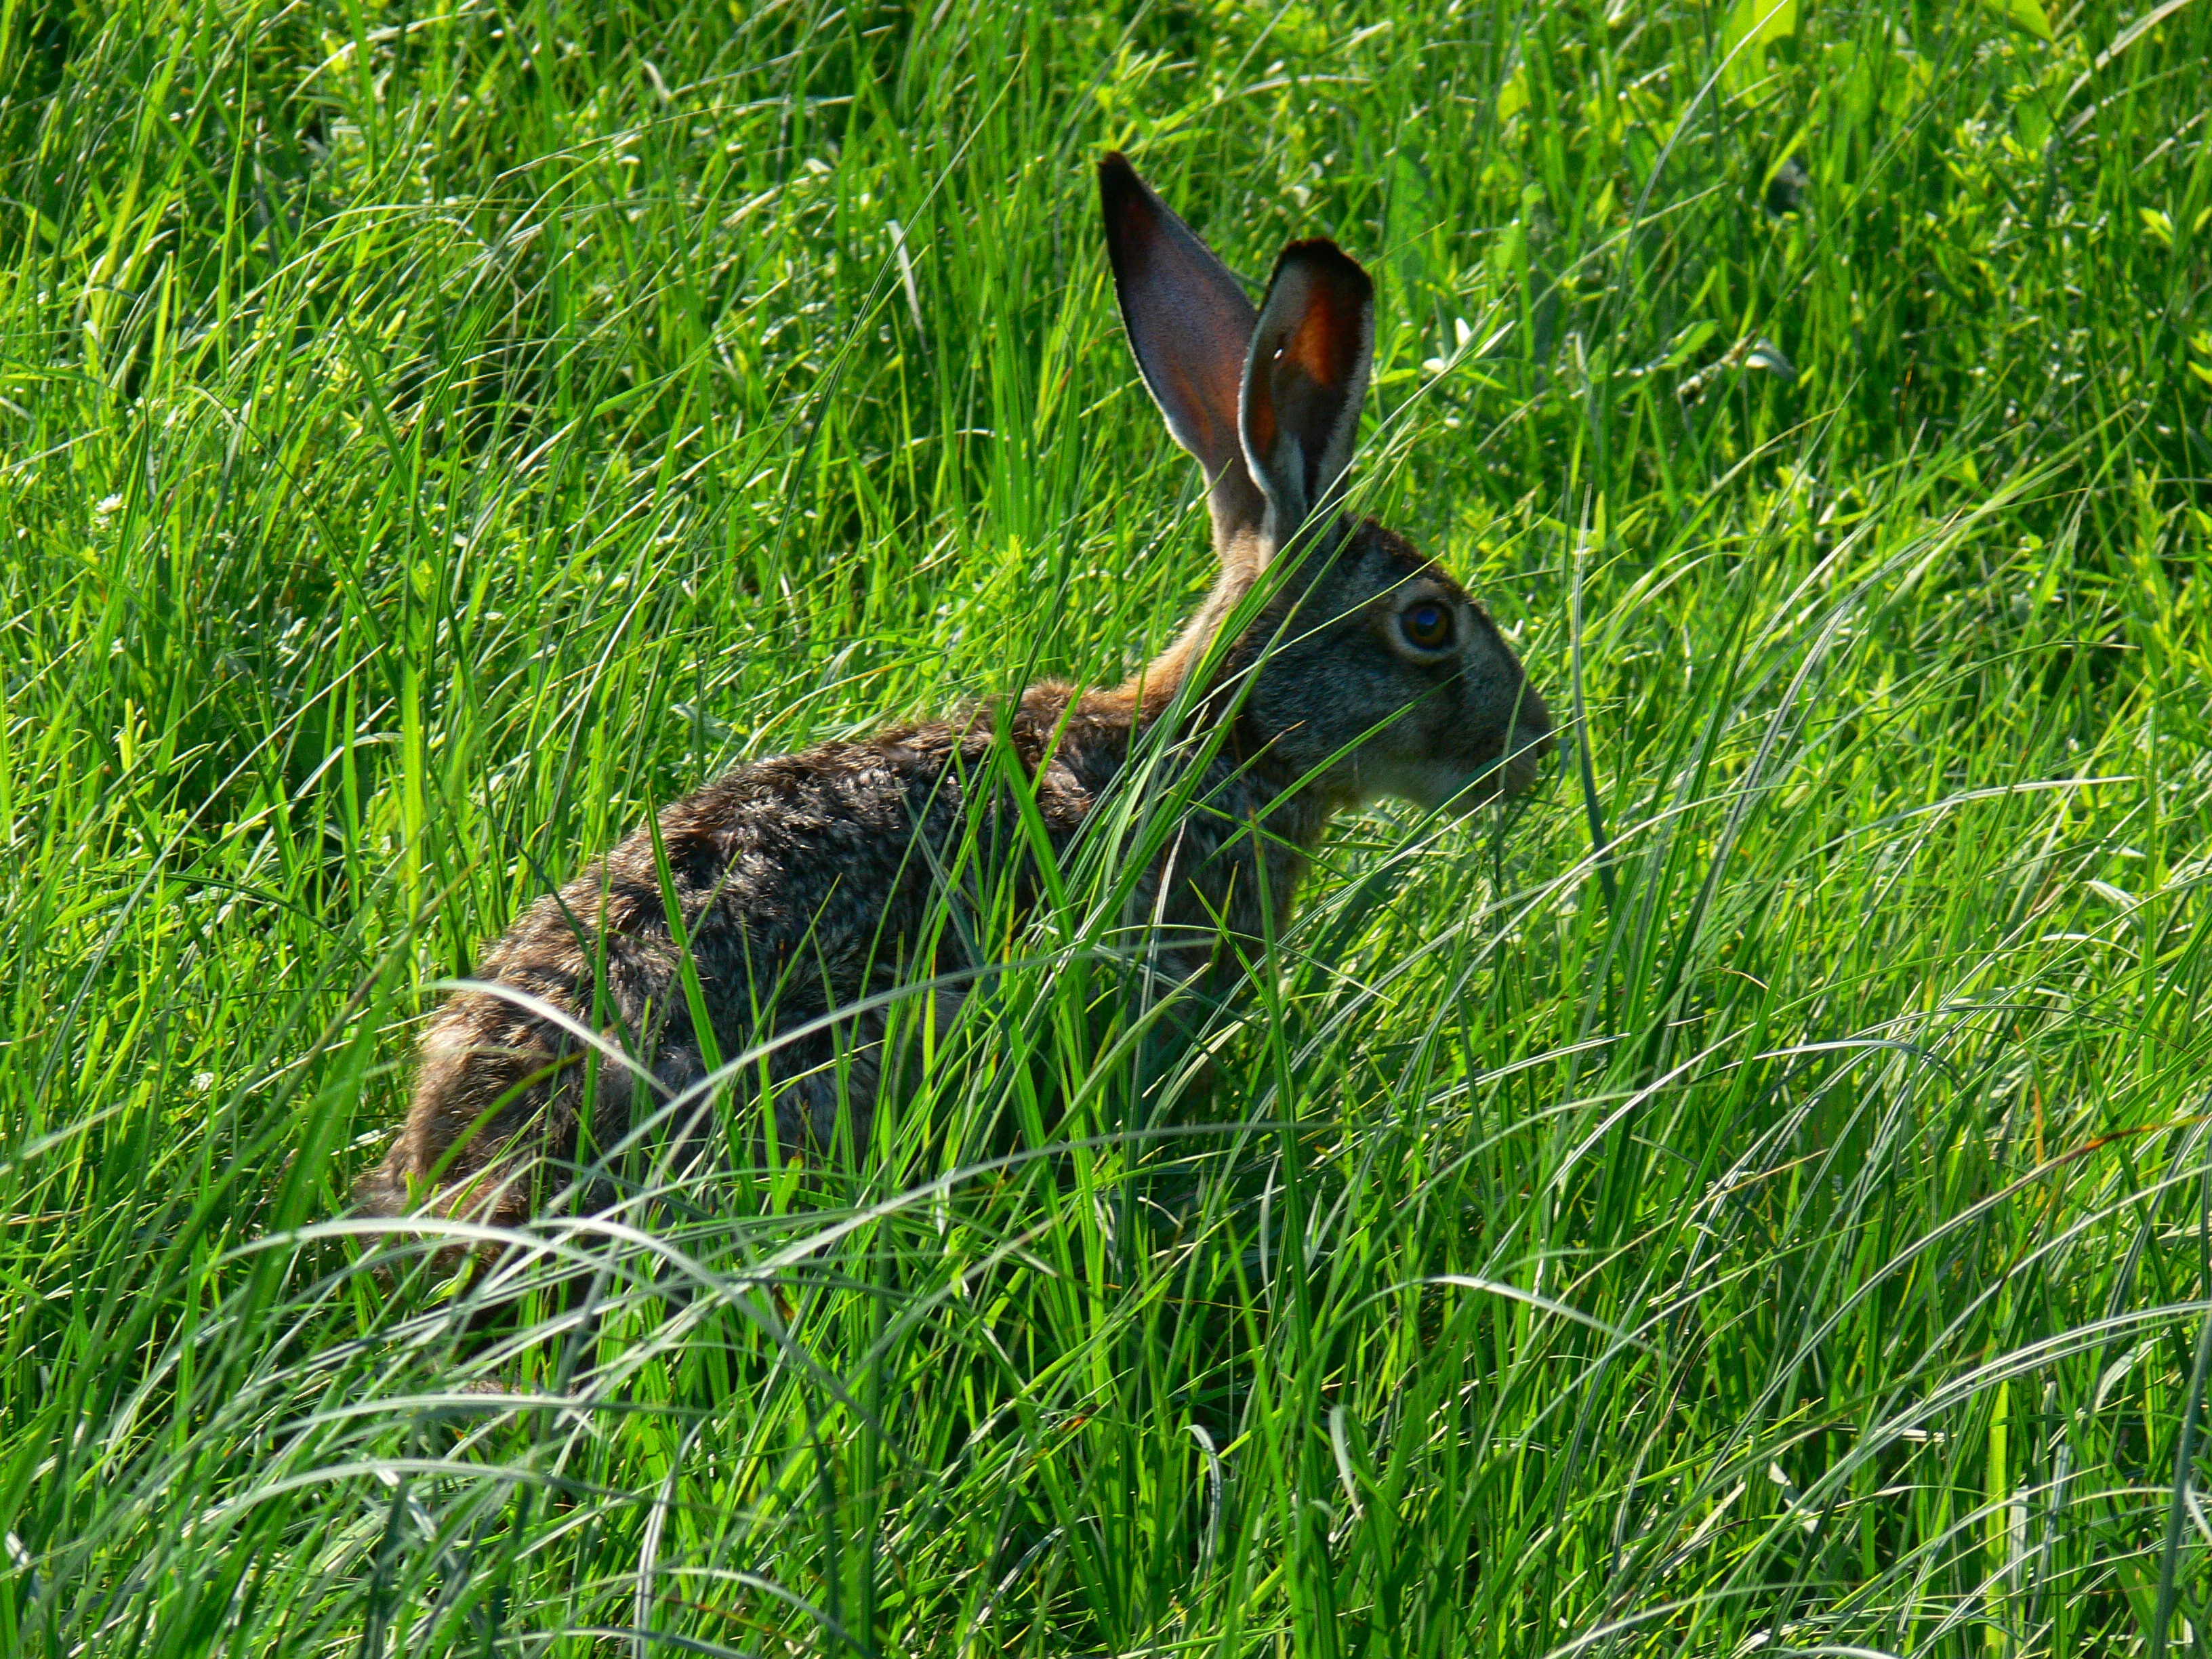
grass, field, lawn, meadow, prairie, wildlife, green, brown, mammal, fauna, rabbit, hare, beast, rabbits, animal nature, animal m, grass family, rabits and hares